Yaisel Sierra

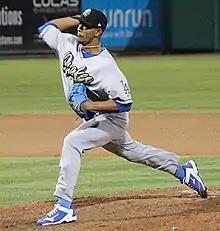
Sierra pitching for the Rancho Cucamonga Quakes

Yaisel Sierra Pérez (born June 5, 1991) is a Cuban former professional baseball pitcher.